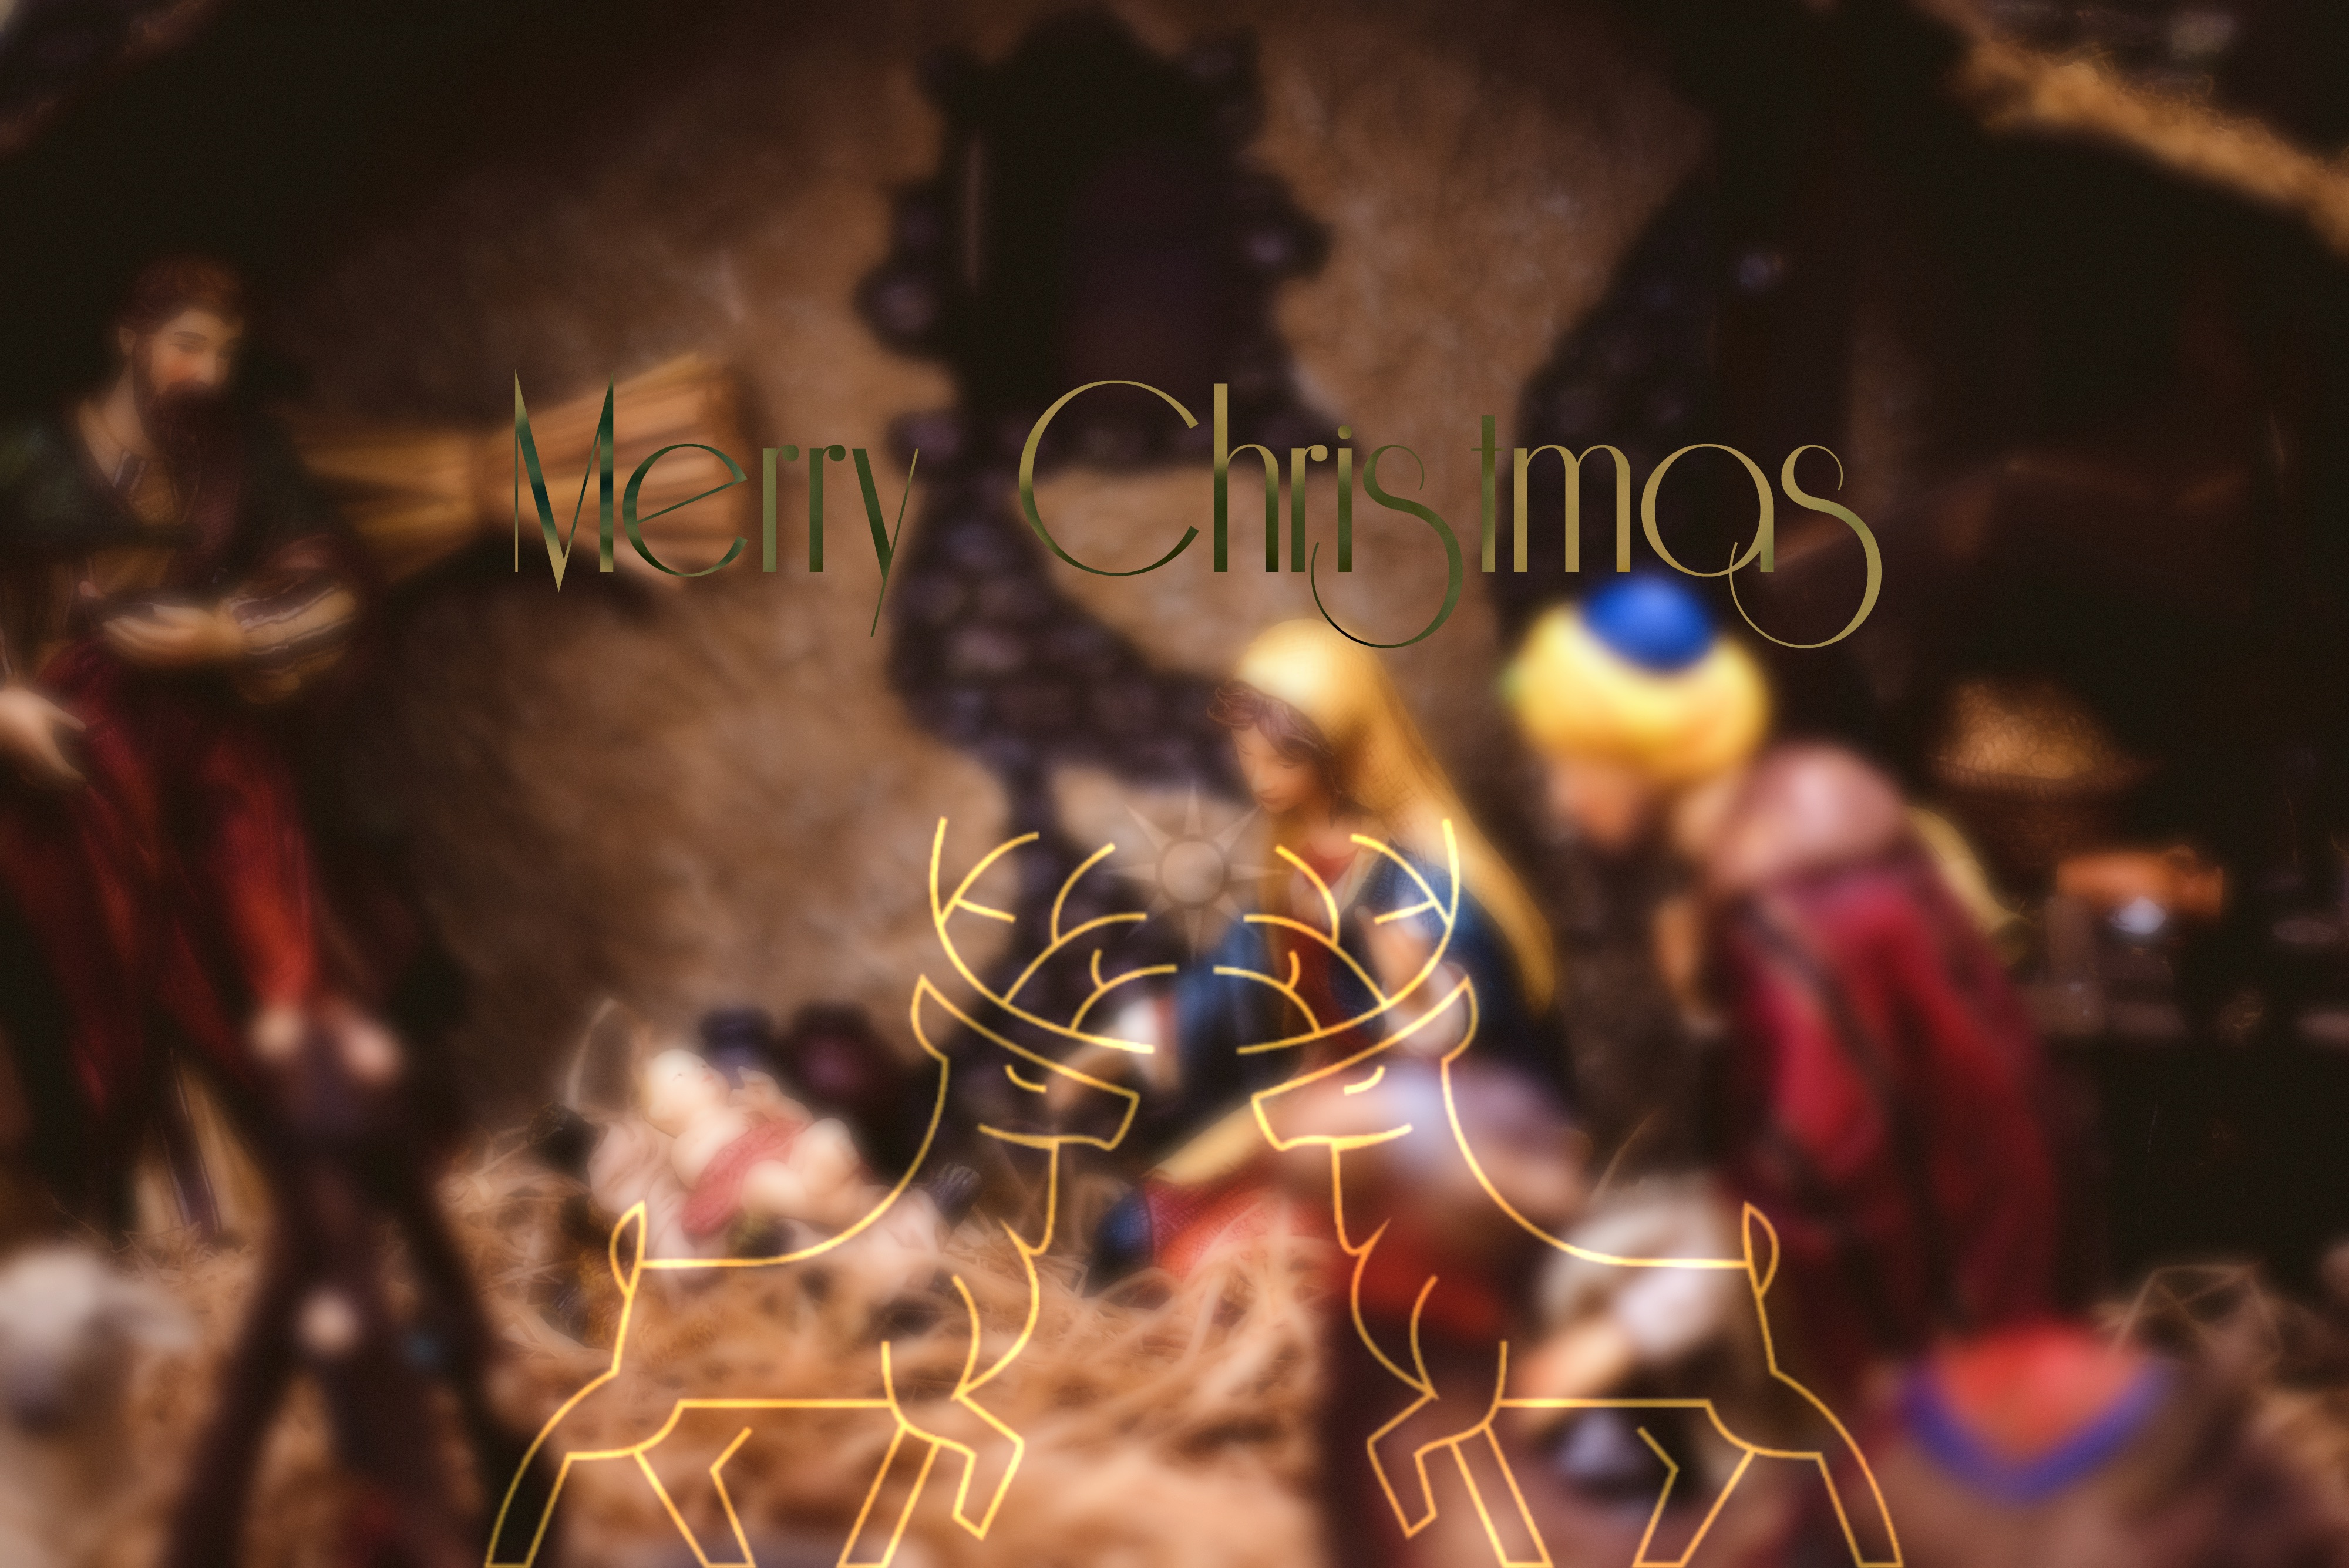
screenshot, computer wallpaper